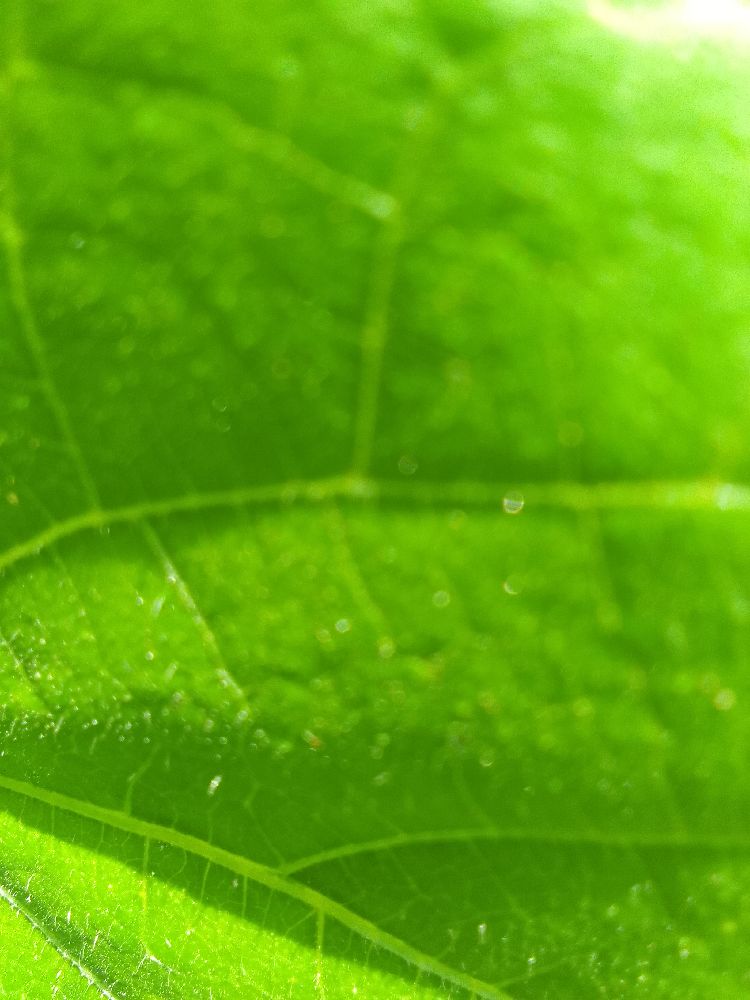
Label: healthy